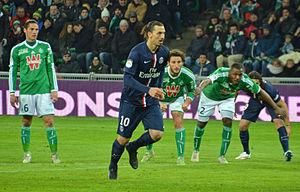
Zlatan Ibrahimović lors du pénalty victorieux du Paris Saint Germain à Saint Etienne le 25 janvier 2015 (1-0)
Le Paris Saint-Germain Football Club, couramment abrégé en Paris Saint-Germain FC, Paris Saint-Germain, Paris SG, ou PSG, est un club de football français, basé à Saint-Germain-en-Laye et à Paris. C'est la section football du Paris Saint-Germain omnisports. Club le plus titré de France, il est présent en première division du Championnat de France en 1971/1972 et depuis 1974. Il s'entraîne au Camp des Loges à Saint-Germain-en-Laye et joue au Parc des Princes à Paris.
Zlatan Ibrahimović est un footballeur international suédois et bosnien, né le 3 octobre 1981 à Malmö qui joue actuellement au poste d'attaquant.